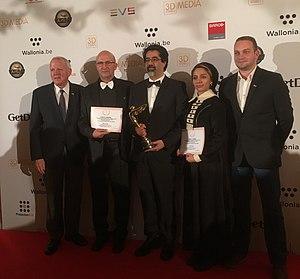
Reza Khatibi est un scénariste, réalisateur Iranien, né le 27 juin 1969 à Téhéran.